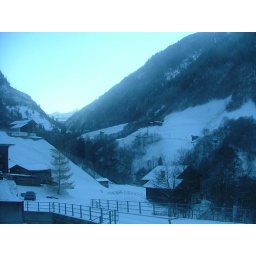
a snowy alpen evening, on a bus flying around curvy roads with no siderails.